Fokker G.I

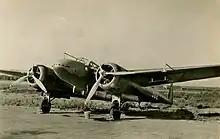

During testing, the company received a contract from the Spanish Republican government for 26 G.1 "export" versions with Pratt & Whitney engines. Despite receiving payment, the order was never fulfilled as the Dutch government embargoed the sale of military equipment to Spain. Fokker continued building the aircraft and a story was released to the press that they were intended for Finland. Finland was interested in the G.I but eventually bought Bristol Blenheim light bombers.